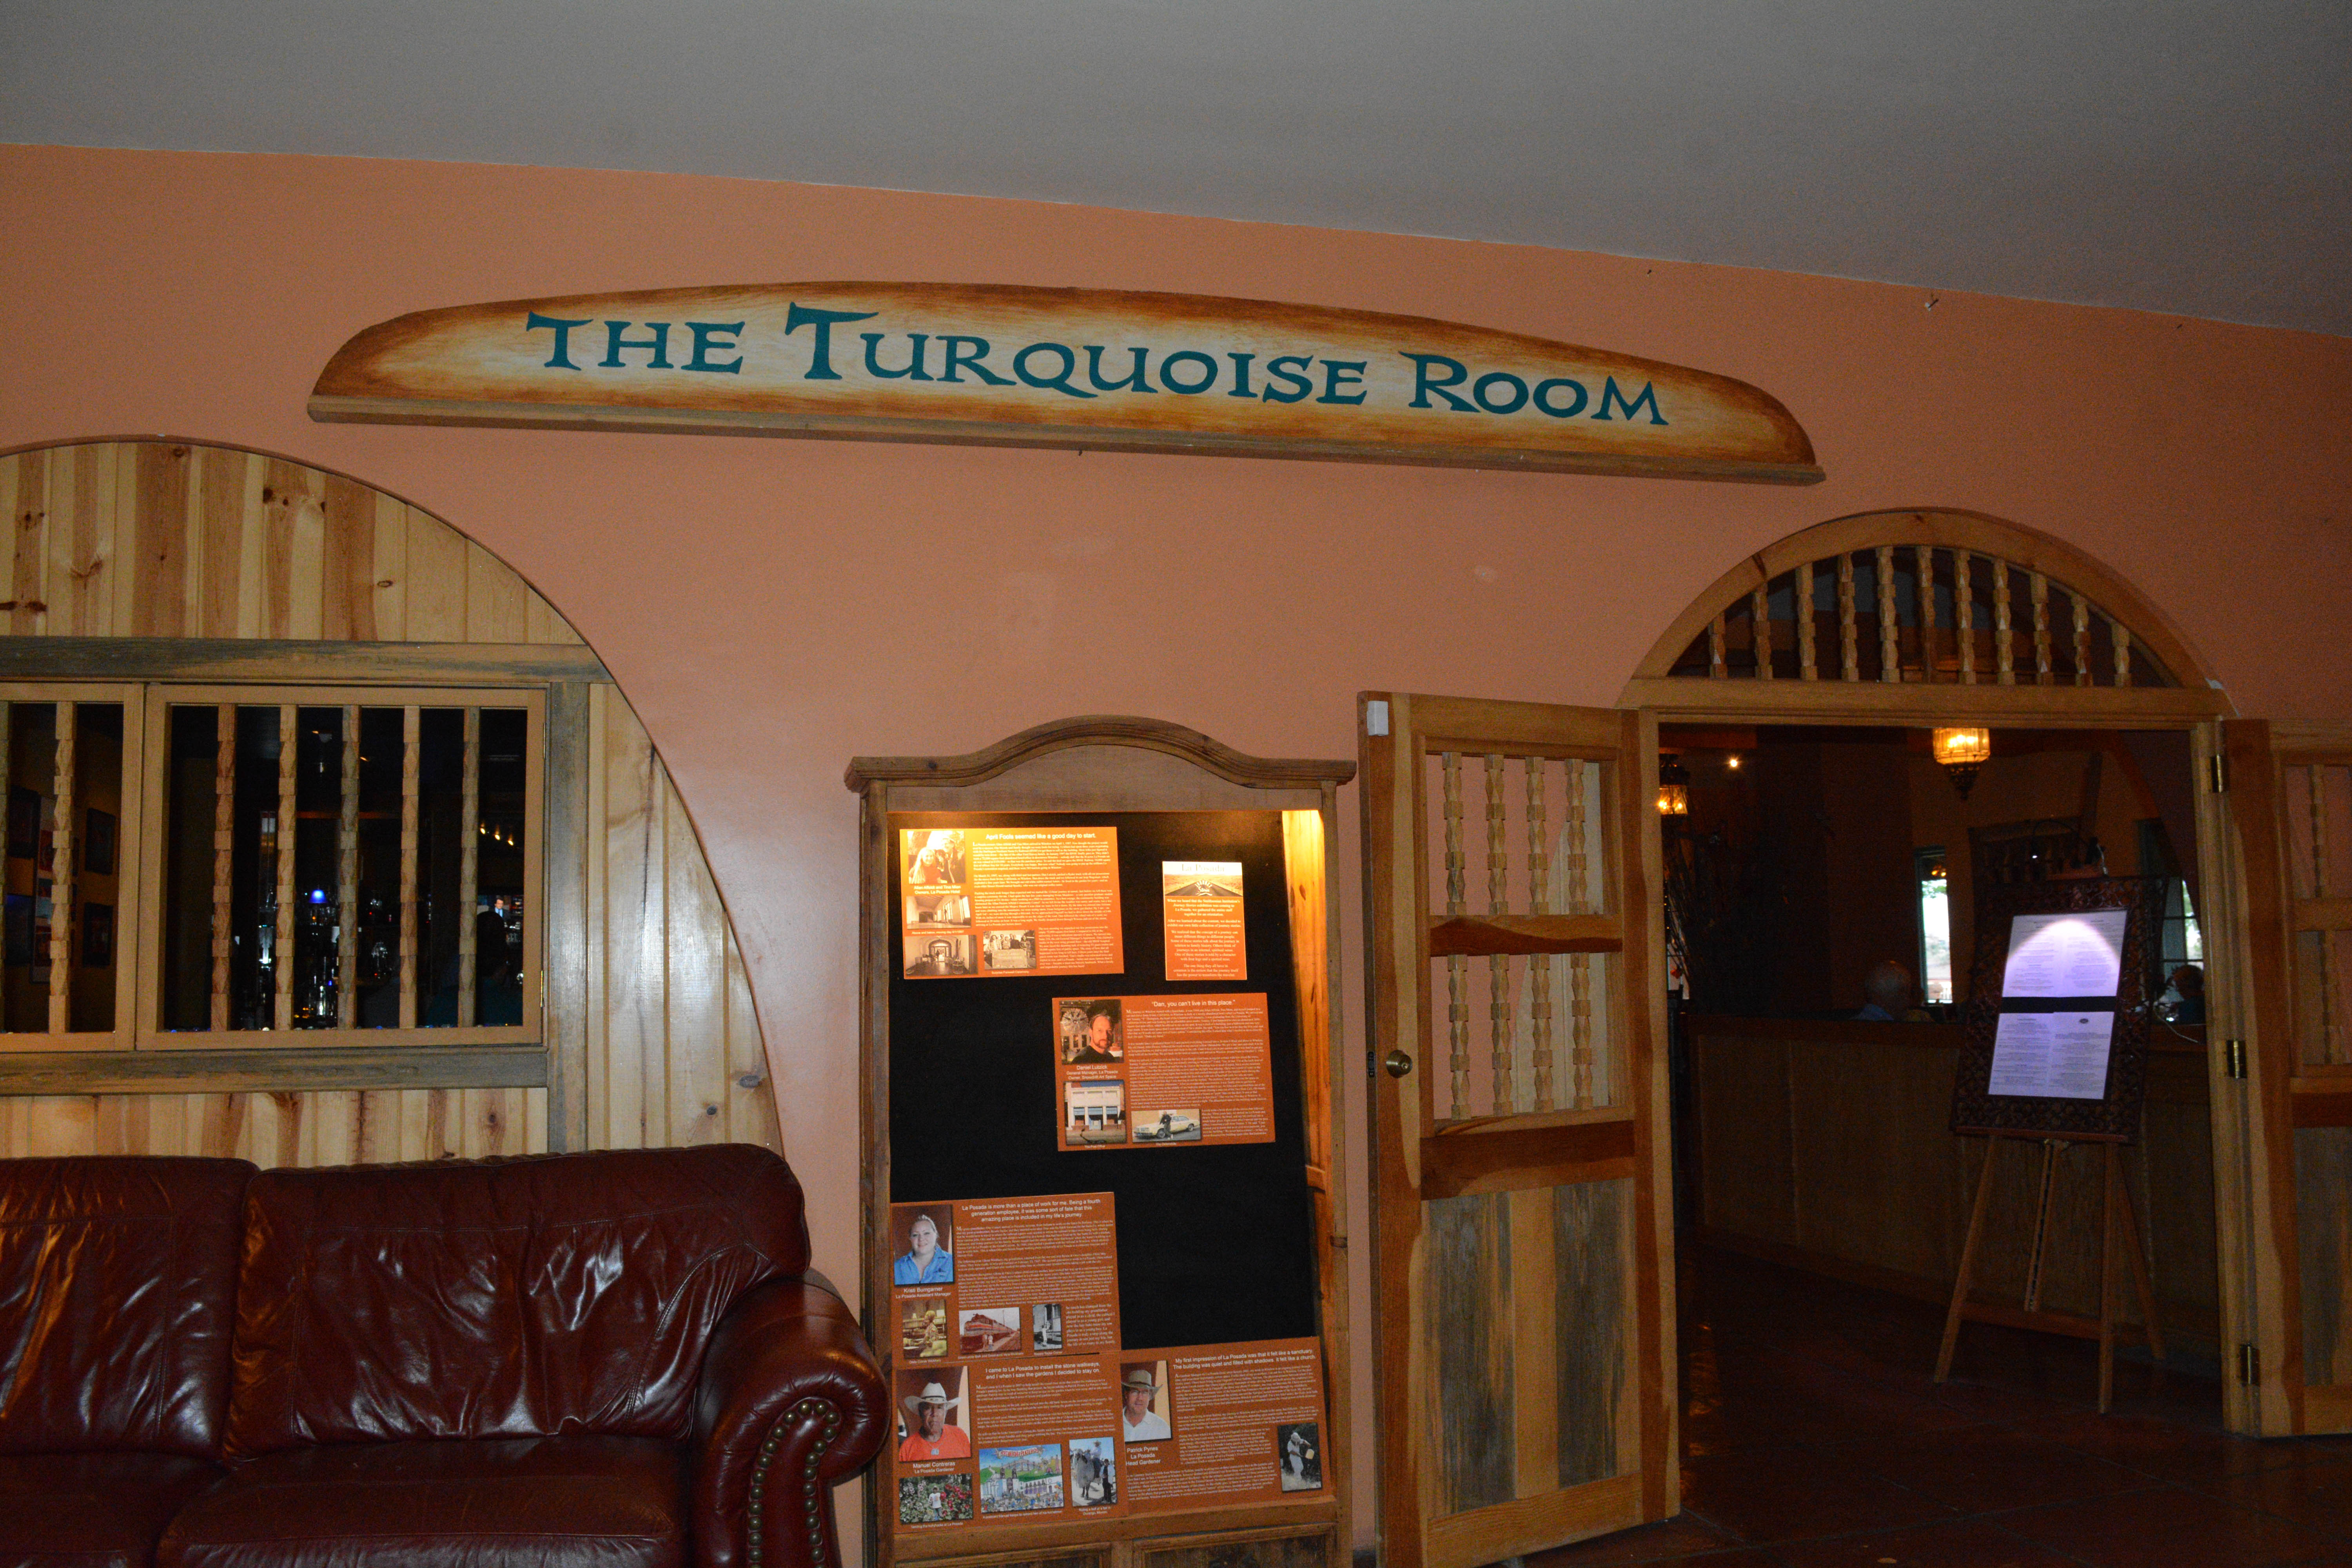
wood, house, building, home, property, living room, room, interior design, design, estate